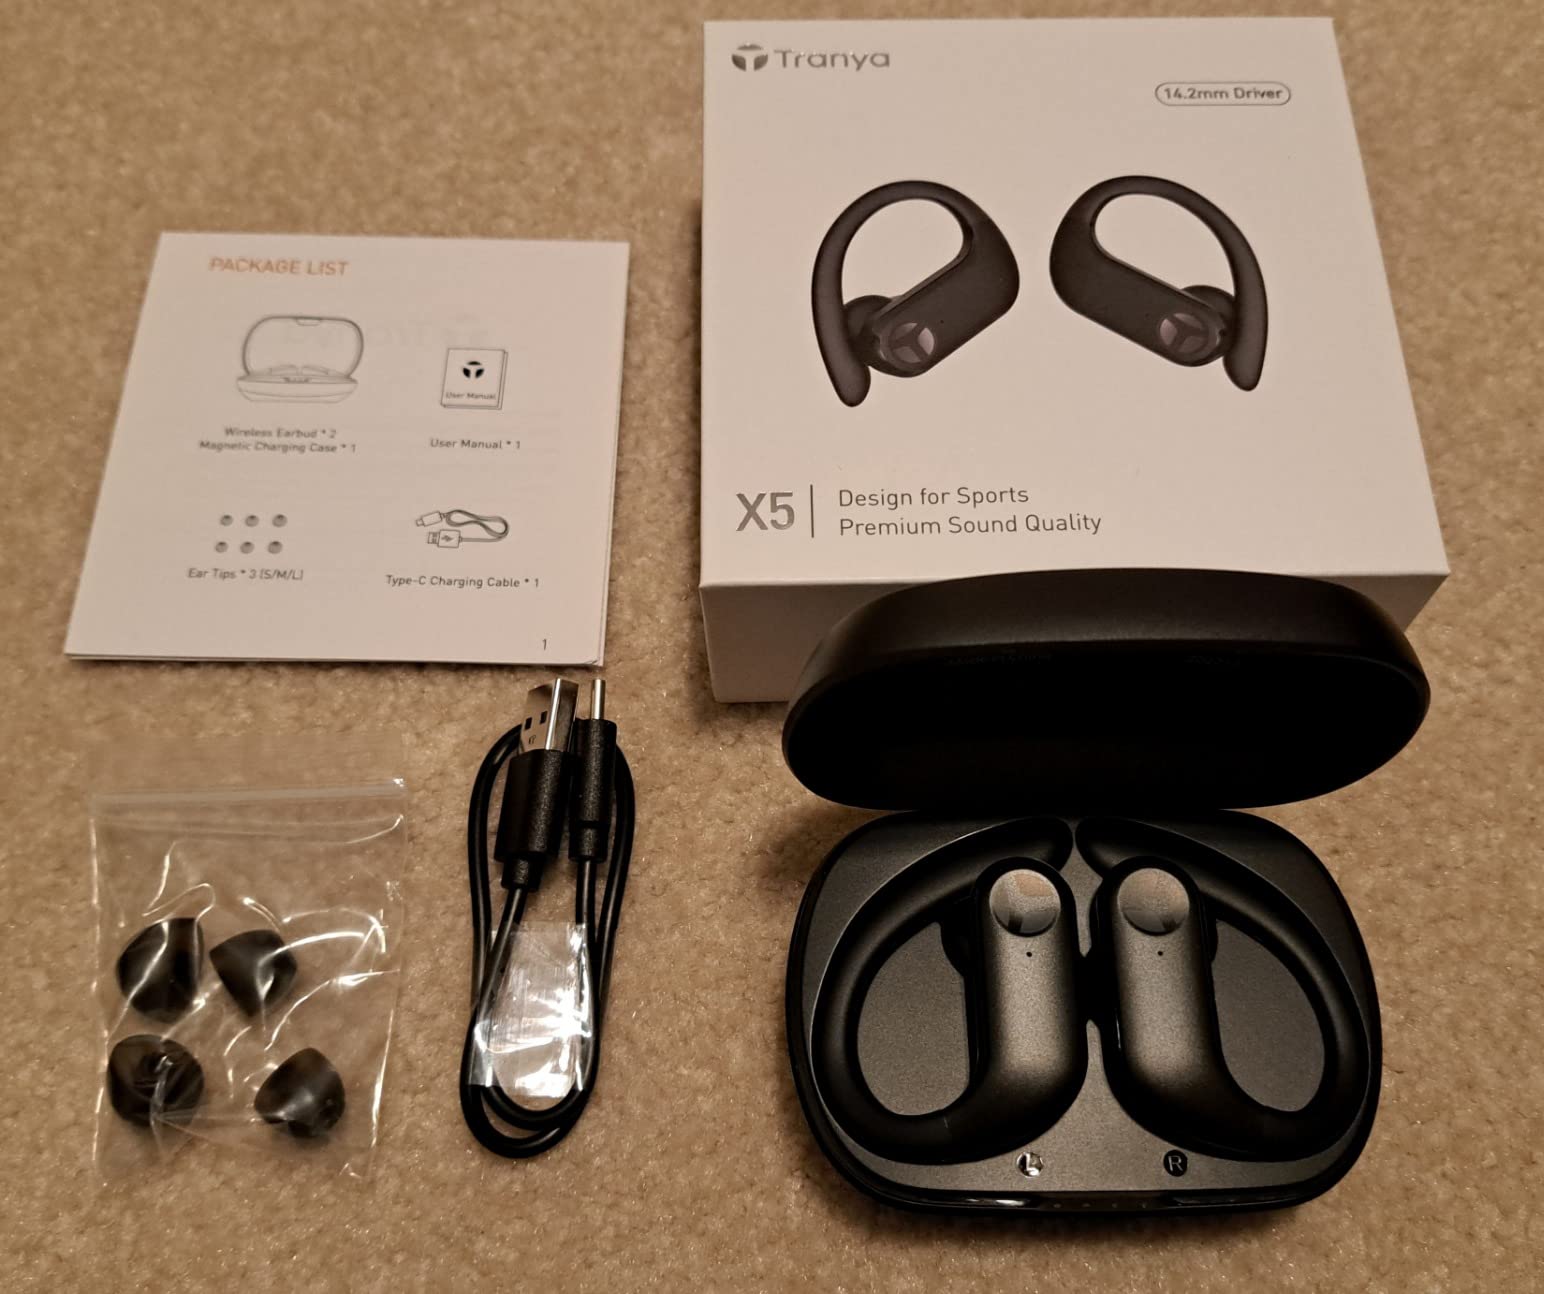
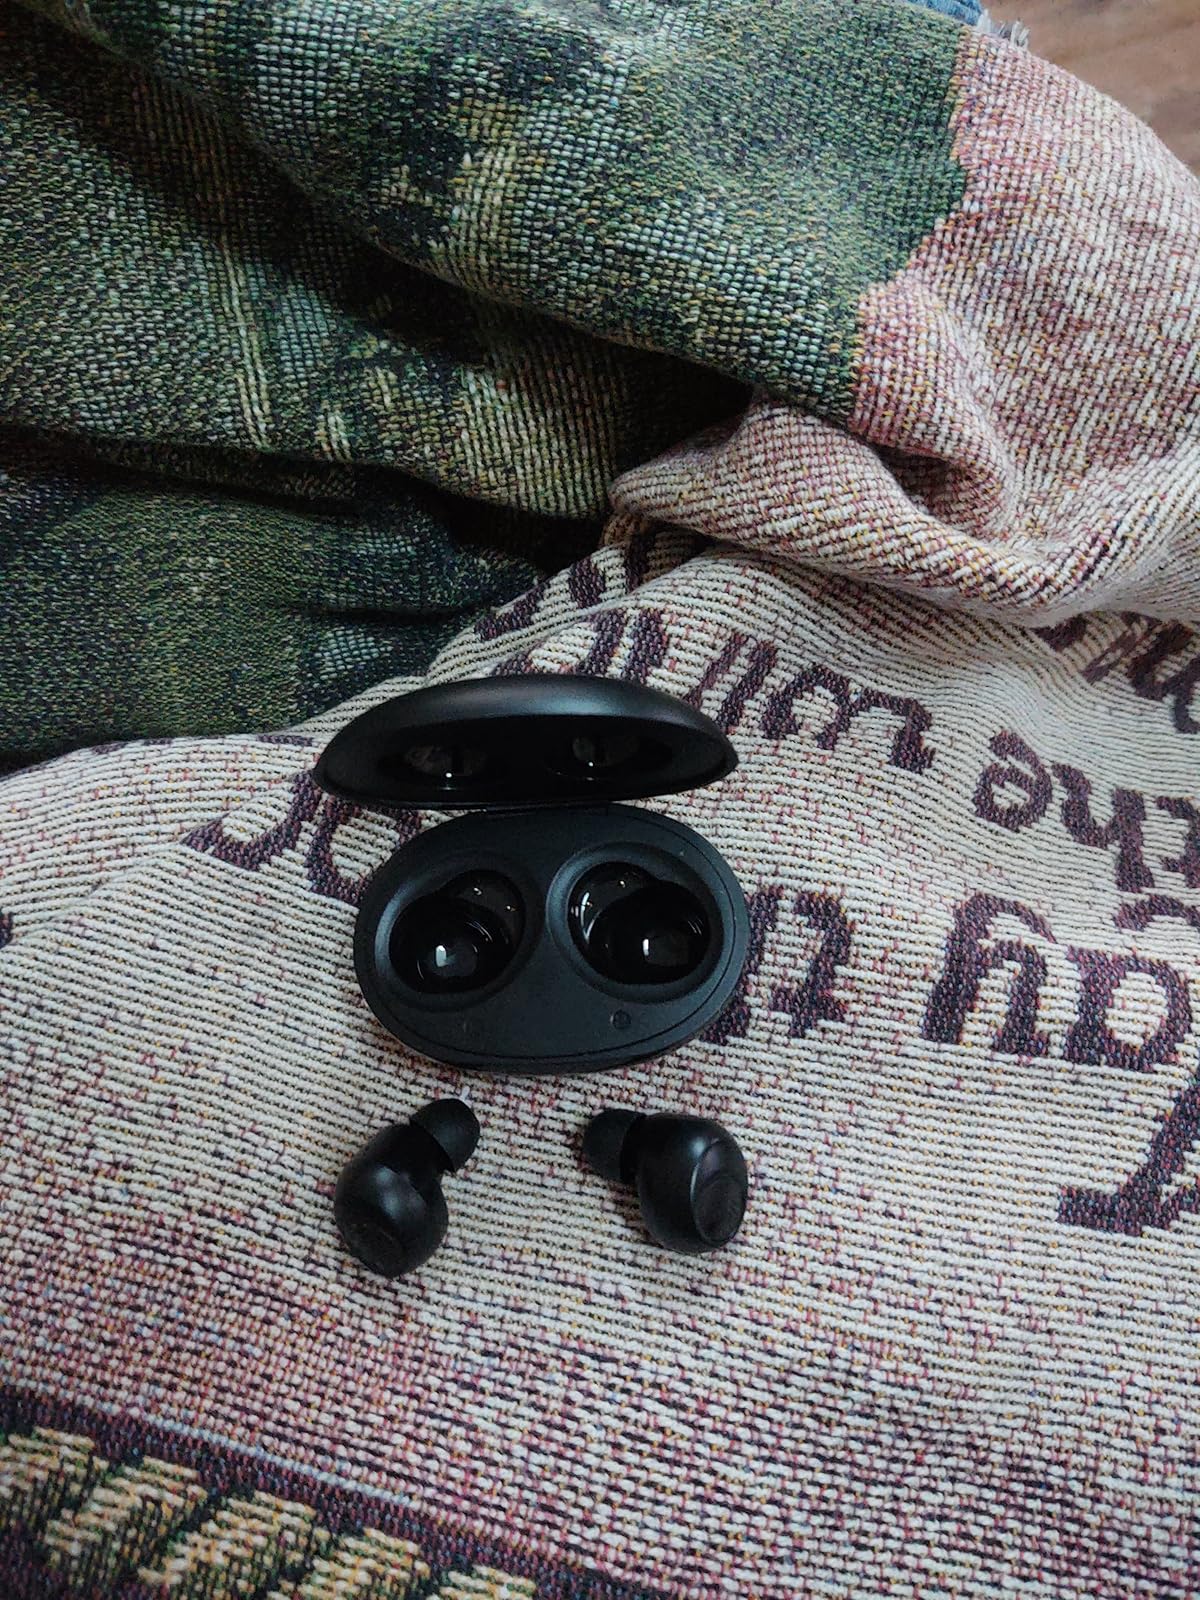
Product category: earbuds
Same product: no